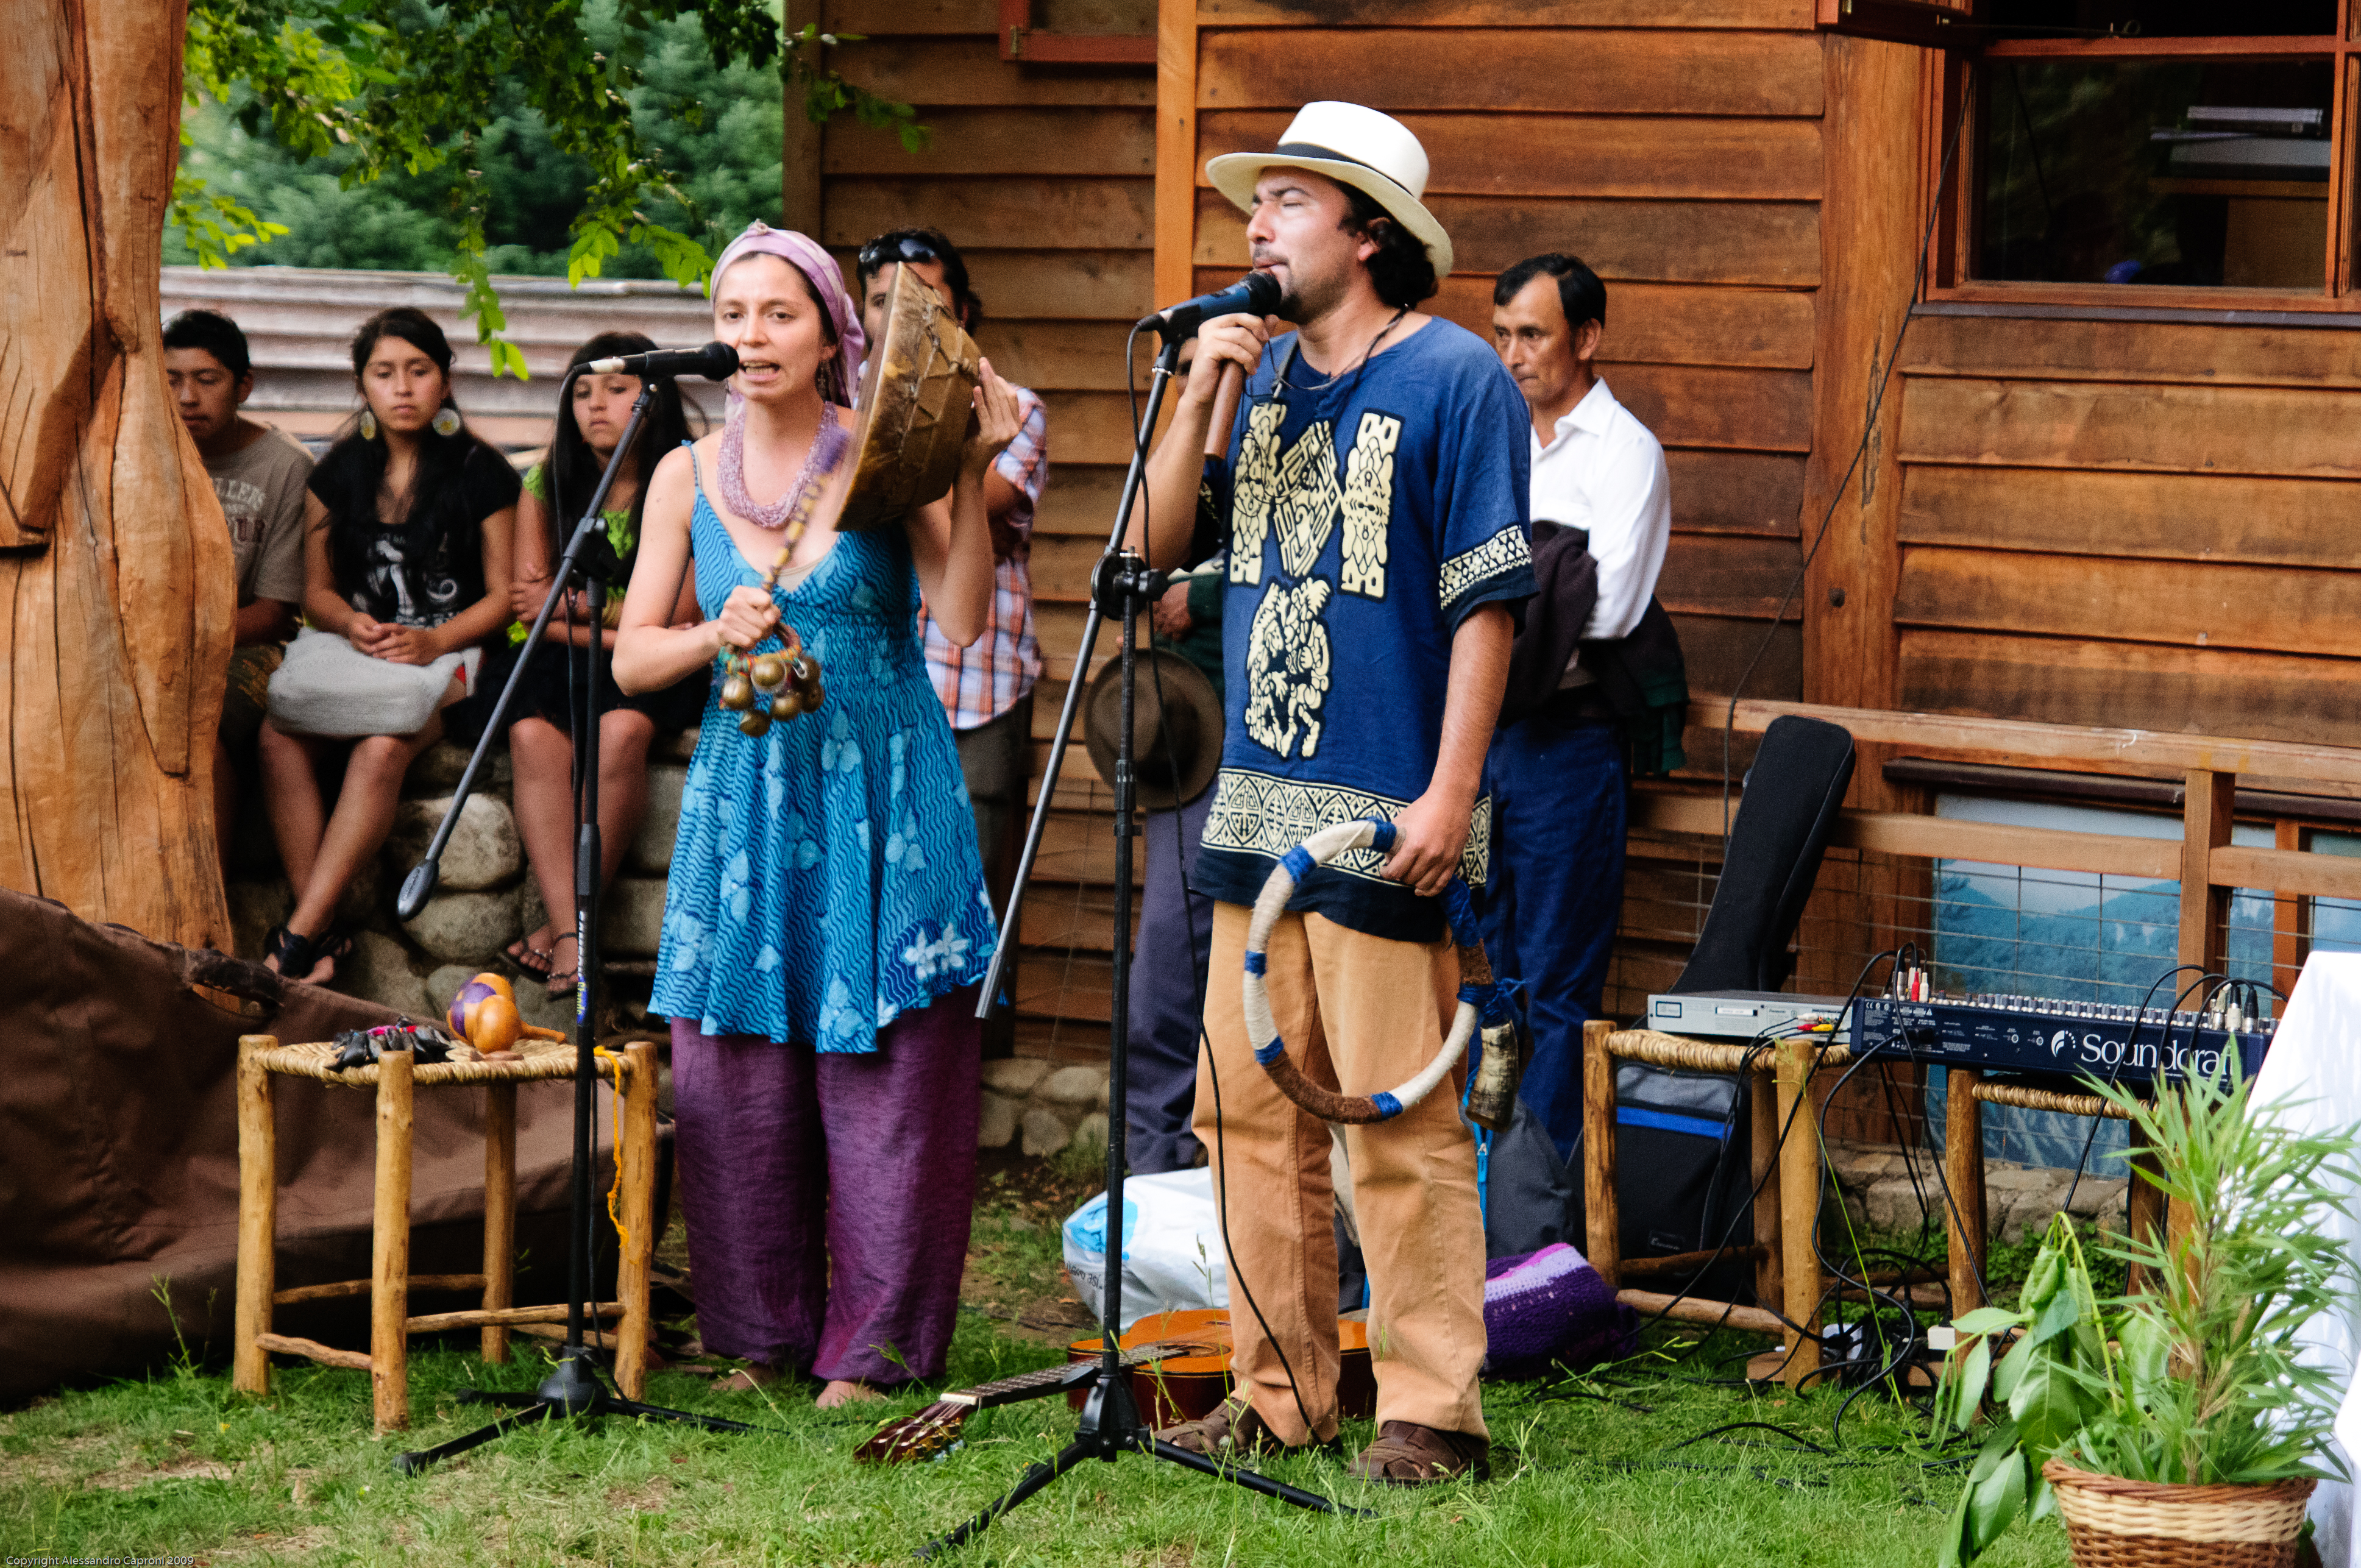
person, people, community, nikon, chile, d300, mapuche, curarrehue